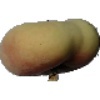
Label: peach_flat